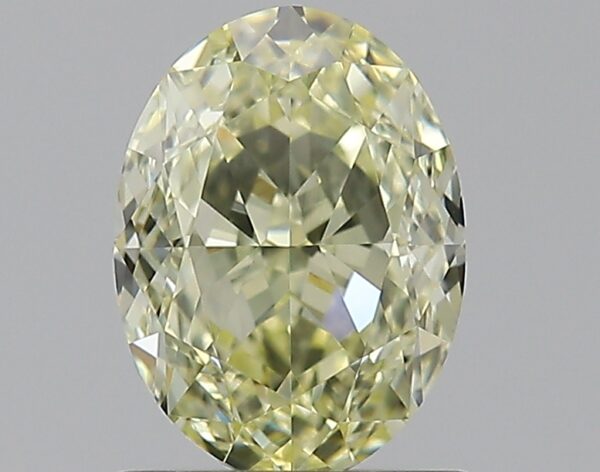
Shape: oval
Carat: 1.22
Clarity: IF
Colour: Y-Z
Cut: EX
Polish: VG
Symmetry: VG
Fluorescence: M
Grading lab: GIA
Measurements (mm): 7.32 x 5.41 x 3.66